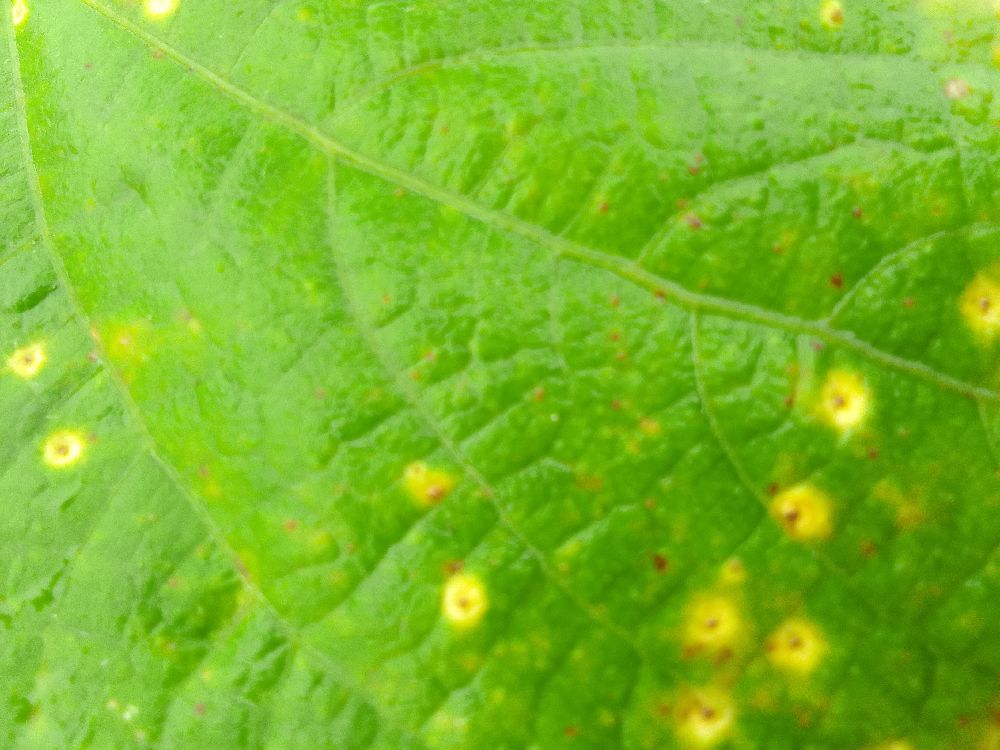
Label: rust